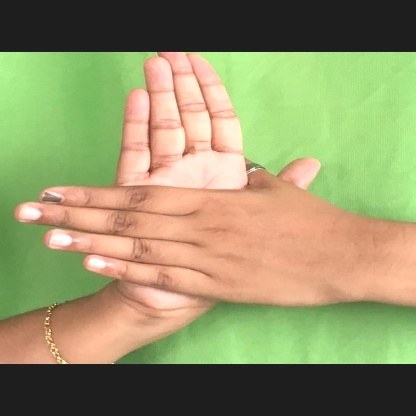
Mudra: Chakra